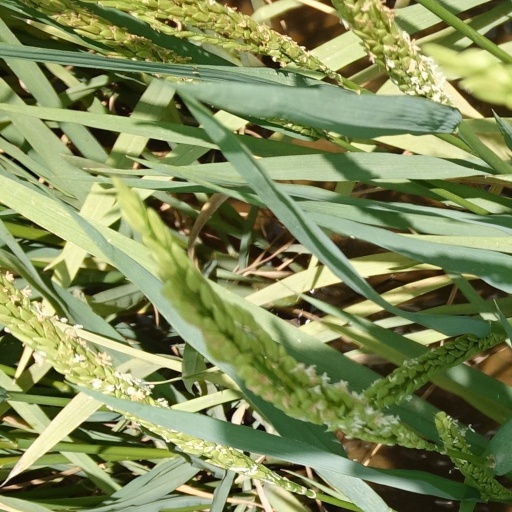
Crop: rice